Million Reasons

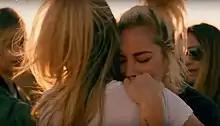
Gaga in the music video being consoled by her friends, a narrative which was critically analyzed by Ian David Monroe from "V" magazine as a poignant moment of the clip showing Gaga's life journey.

Ian David Monroe from "V" found the video to "stark contrast" with the one for "Perfect Illusion". He noticed that it did not portray a "traditional love narrative", rather focused on Gaga's own team. Monroe theorized that with the recent reveal by Gaga that she suffered from Posttraumatic stress disorder (PTSD) in an open letter, the continued theme between the videos made sense. Along with the essay, the videos portrayed Gaga being handled roughly in her early career, forced to tour through her hip pain (described by the dancing in "Perfect Illusion"), and finally in the "Million Reasons" clip, her team helps her in healing and crafting "Joanne".